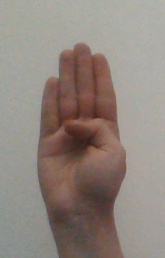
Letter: kaaf